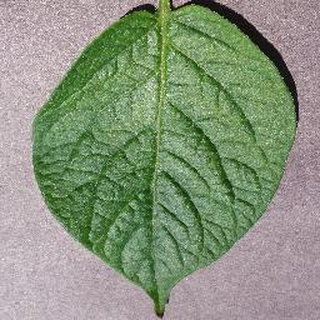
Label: healthy_potato